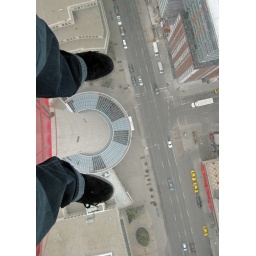
Me standing of the glass floor at the top of the Tower in Calgary.